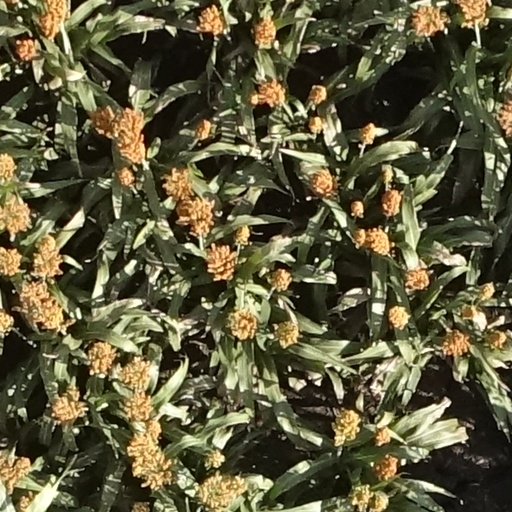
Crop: sorghum